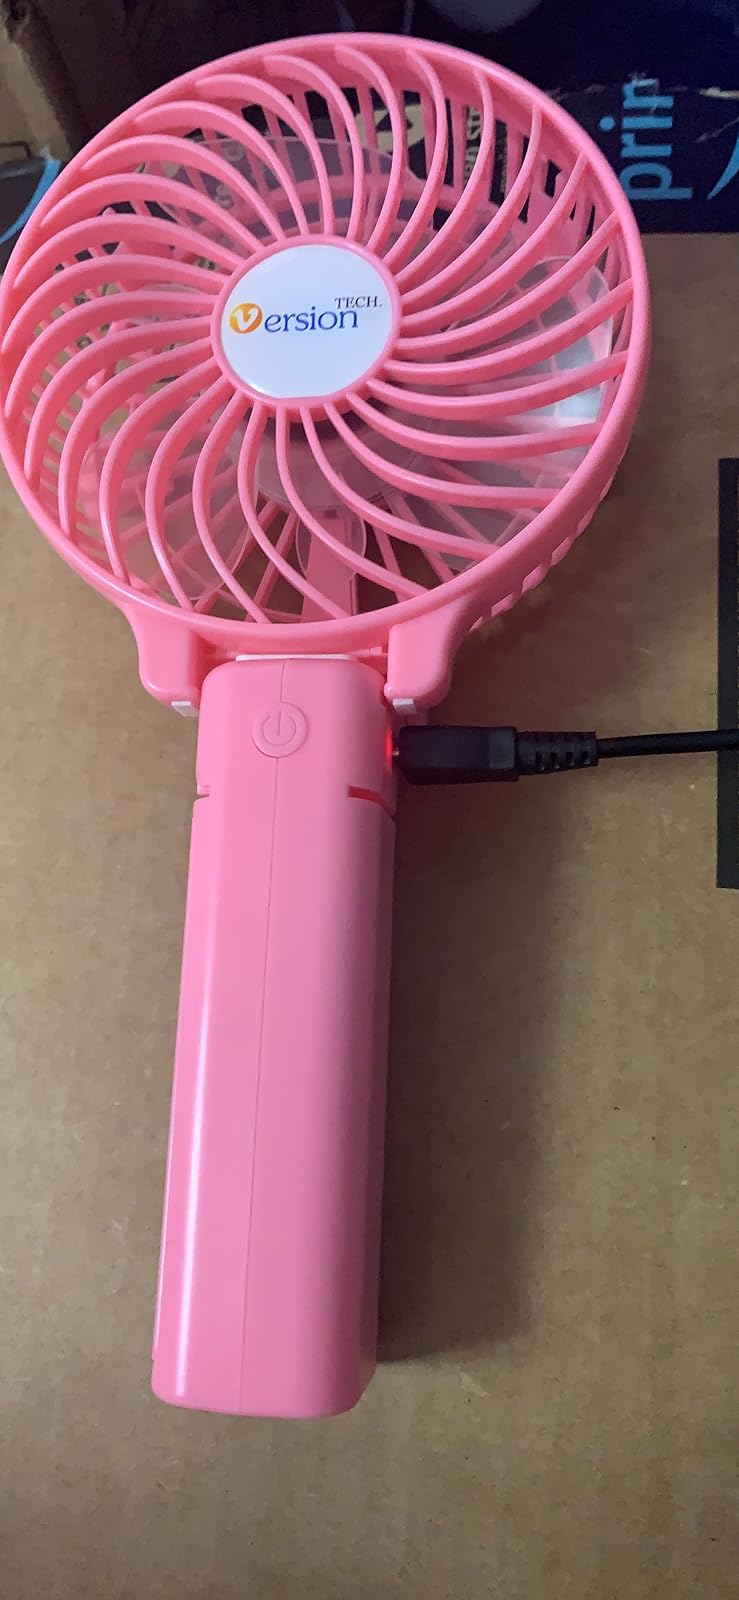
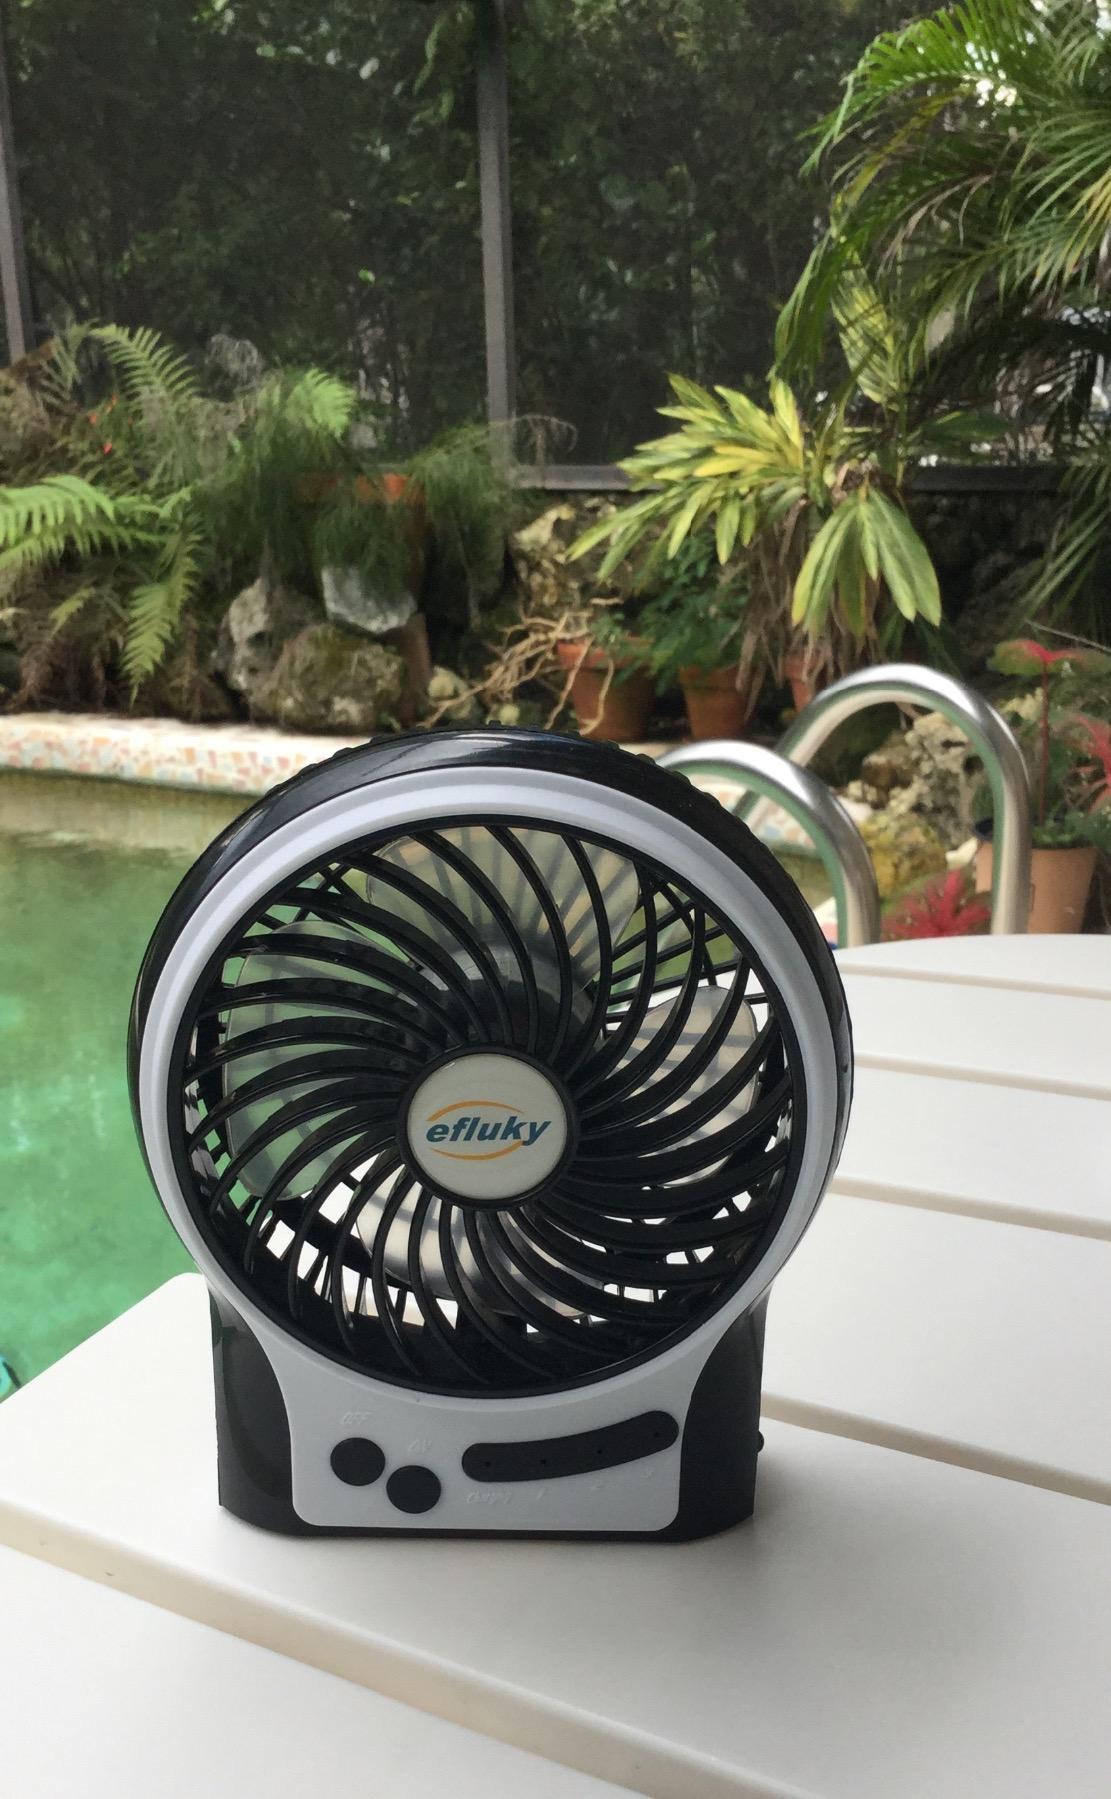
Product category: fan
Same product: no